Lake Superior and Ishpeming 18

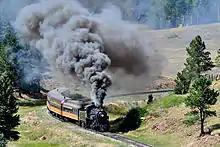
No. 18 pulling an excursion train through La Veta Pass, on August 22, 2011

Simultaneously, under the guidance of businessman Ed Ellis and his company, Iowa Pacific Holdings, the Rio Grande Scenic Railroad (RGSR) was operating tourist trains on the San Luis and Rio Grande (SLRG) freight mainline in Colorado, and the railroad utilized one steam locomotive, Southern Pacific 1744. The RGSR purchased Nos. 18 and 20 from Fleming to expand their steam fleet, and the two SC-4's were shipped again to Alamosa, Colorado in early 2008. Beginning in May, while No. 1744 began to undergo heavy boiler repairs, No. 18 pulled the RGSR's excursion and photographer trains on the SLRG's former Denver and Rio Grande Western La Veta Pass line between Alamosa and La Veta.